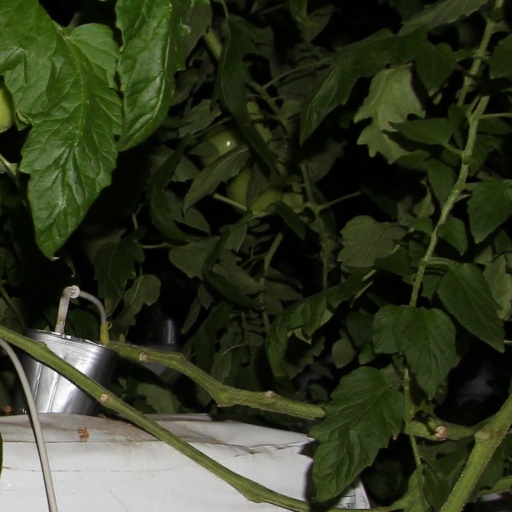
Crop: tomato